Lila Avilés

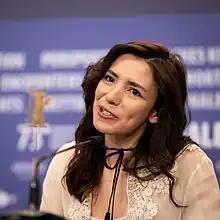
Avilés at the 73rd Berlin International Film Festival (2023)

Born in Mexico City, Avilés studied scenic arts with Ximena Escalante and José Caballero, and film scriptwriting with Beatriz Novaro and Paula Marcovich. After directing some shorts, she made her feature film debut in 2018 with "The Chambermaid", which premiered at the 43rd Toronto International Film Festival. With this film, Avilés won the Ariel Award for Best Debut Work, and got a nomination for Best Director. The film was also chosen as the Mexican entry for the Best International Feature Film at the 92nd Academy Awards.